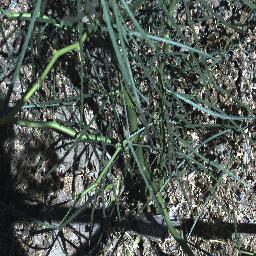
Label: parkinsonia